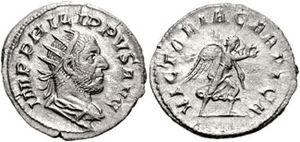
La Dacie trajane ou Dacia felix est une partie de la Dacie, riche en or, sel et bois, colonisée et devenue province de l'Empire romain durant 150 ans, de 106 à 256. L'autre province romaine homonyme, plus tardive, a été la Dacie aurélienne.
Marcus Julius Philippus, plus communément connu sous son surnom Philippe l'Arabe, est empereur romain de 244 à 249. Il est né en Arabie pétrée, la province romaine d'Arabie, dans une ville située actuellement à l'extrême sud de la Syrie. Il est devenu une figure majeure dans l'Empire romain. Il est parvenu au pouvoir après la mort de Gordien III, négociant rapidement la paix avec l'Empire sassanide. Pendant son règne, Rome a célébré le millénaire de sa fondation.